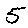
Label: 5